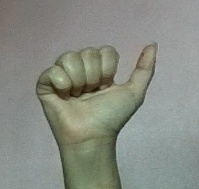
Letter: dhad